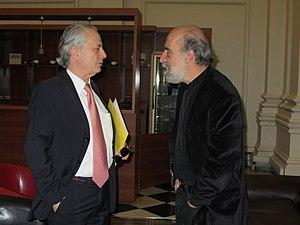
Raúl Zurita Canessa est un poète chilien, prix national de littérature du Chili 2000 et prix ibéro-américain de poésie Pablo Neruda 2016.